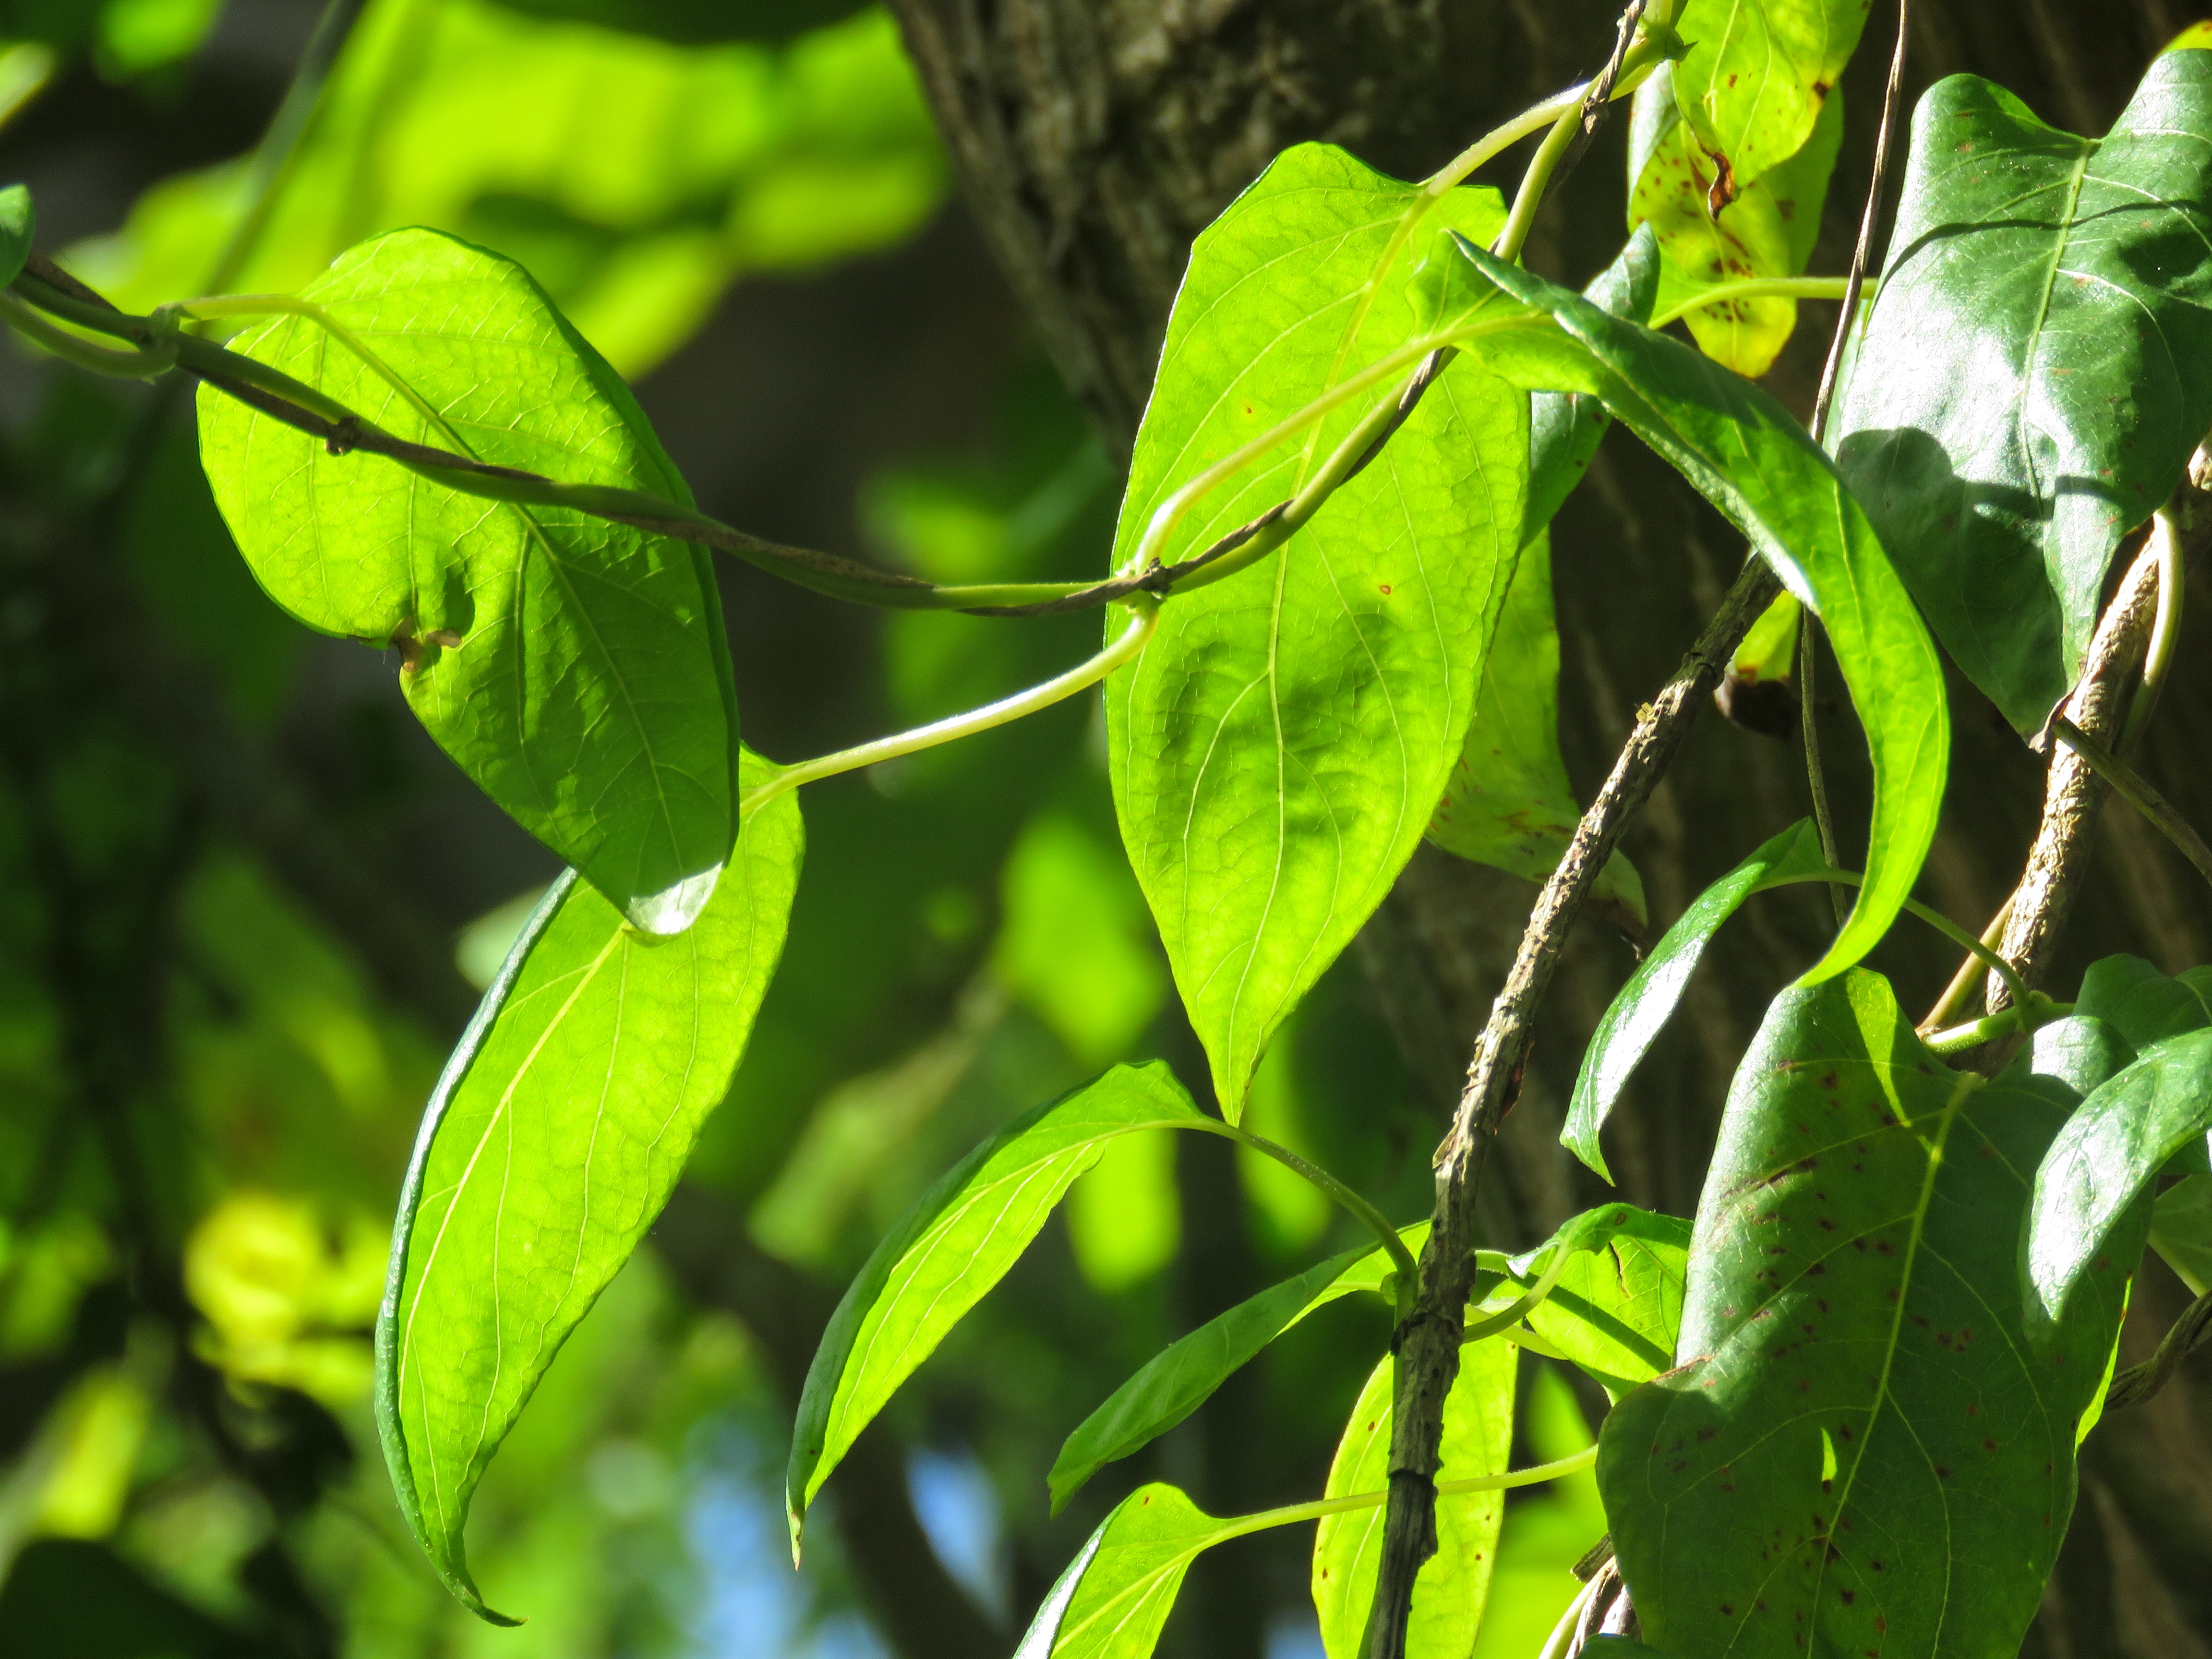
tree, nature, branch, light, plant, sunlight, leaf, flower, summer, environment, foliage, food, green, jungle, produce, color, fresh, botany, flora, leaves, rainforest, bright, deciduous, flowering plant, land plant